Marie-Aude Murail

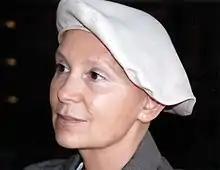
Murail photographed at home by Claudie Rocard-Laperrousaz in June 2007

Marie-Aude Murail (born 6 May 1954) is a French writer. She is best known for her numerous children and teen novels that go over a wide range of subjects including blended families, self-identification, mental health and serious illnesses. Her books span first-grade reading to young adult fiction, and include slice of life drama and comedy, detective novels and thrillers, fantasy and historical novels.